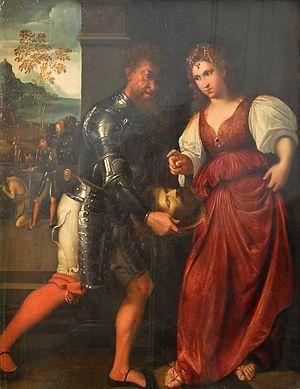
Giuseppe Caletti dit Il Cremonese est un graveur et peintre italien baroque actif à Ferrare et Crémone.